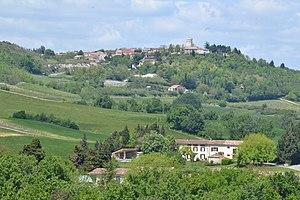
Hounoux (Aude, France).
Hounoux est une commune française située dans le département de l'Aude, en région Occitanie.